Kratié province

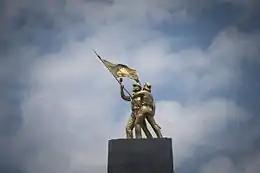
The 2 December Memorial

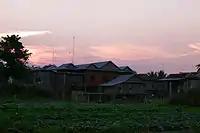
Sunset over houses on the outskirts of the town of Kratié

There is a substantial Vietnamese minority in Kratié province. Kratié is home to seven indigenous groups: Bunong, Kouy, Mil, Khonh, Kraol, Steang, and Thamoun. Approximately 70% of the province's residents live along the Mekong River; the area beyond the river is sparsely populated. Approximately 8% of Kratié's population is indigenous; it is one of four provinces with a substantial indigenous population. 70% of the population is rural.